Bayfield 25

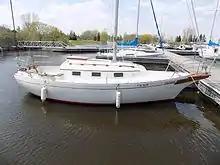
Bayfield 25

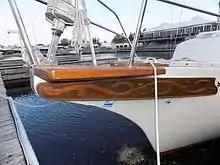
A Bayfield 25's bowsprit and trailboard

The design was originally known as the Bayfield 23, then later in 1975 it was advertised as the Bayfield 23/25 and in 1976 as the Bayfield 25.